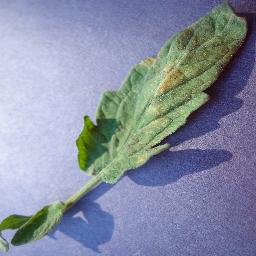
Label: Tomato___Leaf_Mold